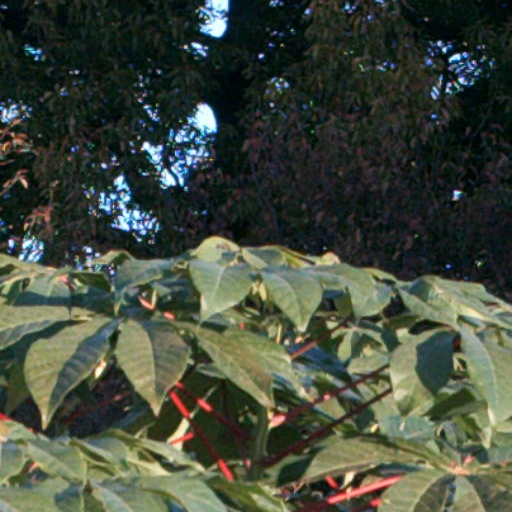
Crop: cassava